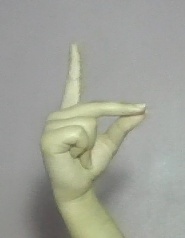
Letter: ta